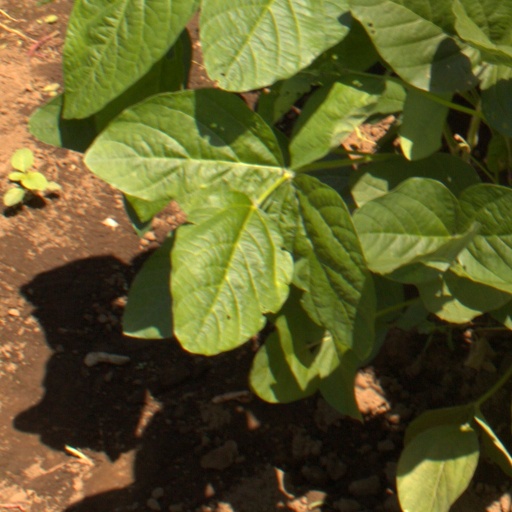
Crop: soybean